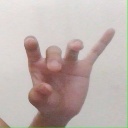
अक्षर: ओ